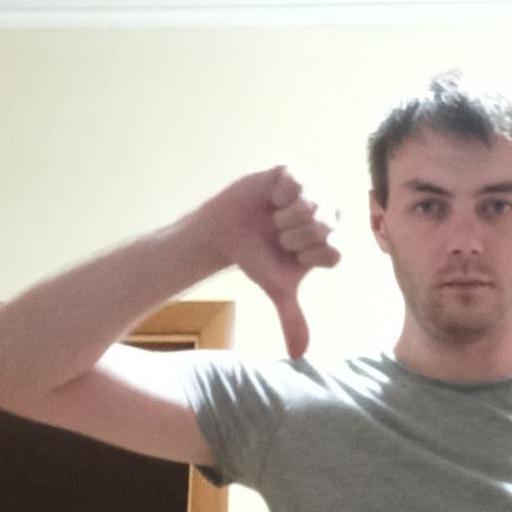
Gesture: dislike